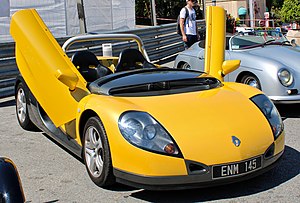
Renault Sport Spider
Renault Sport Spider
Renault Sport Spider eller Renault Spider var en bilmodel fra Renault, som blev bygget fra 1995 til 1999.